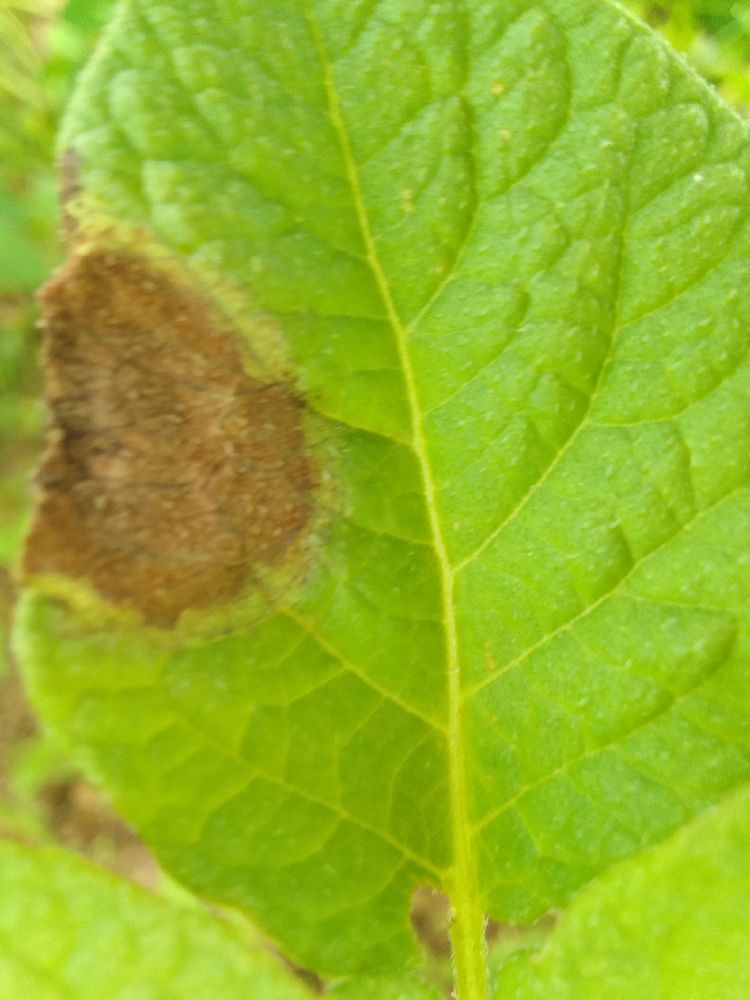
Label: Late blight